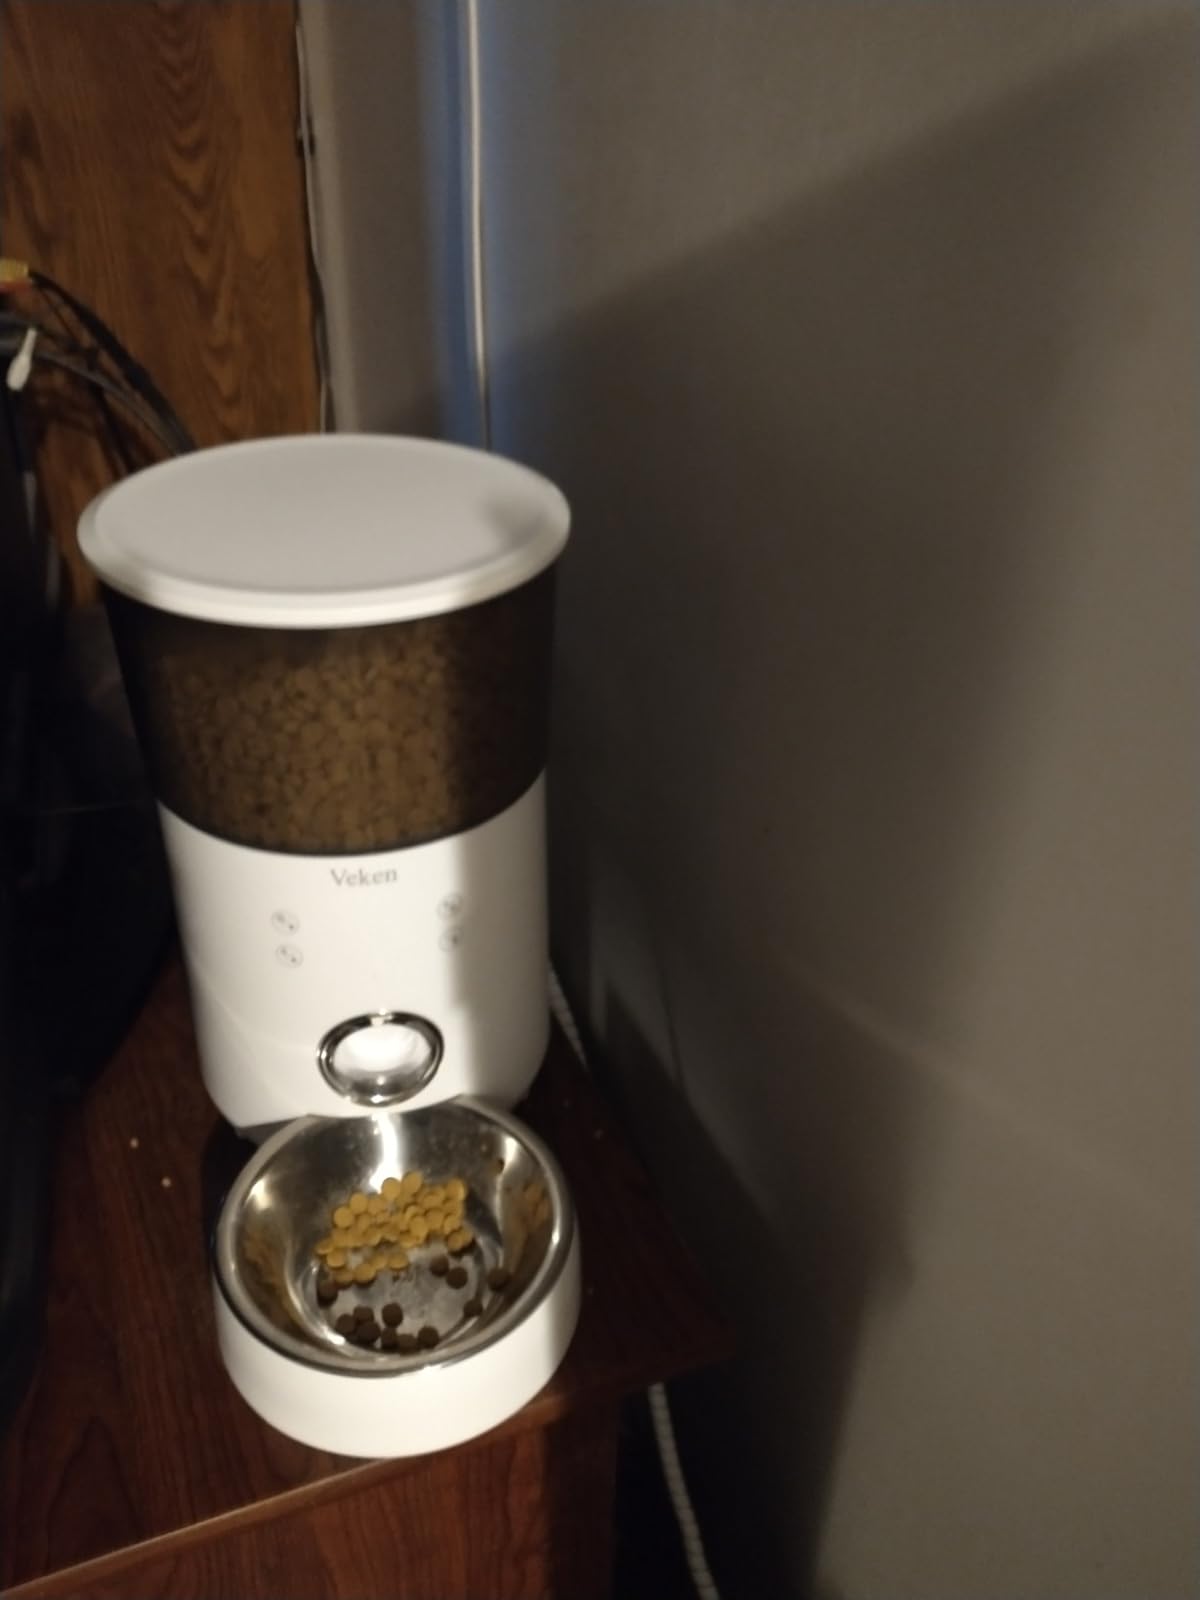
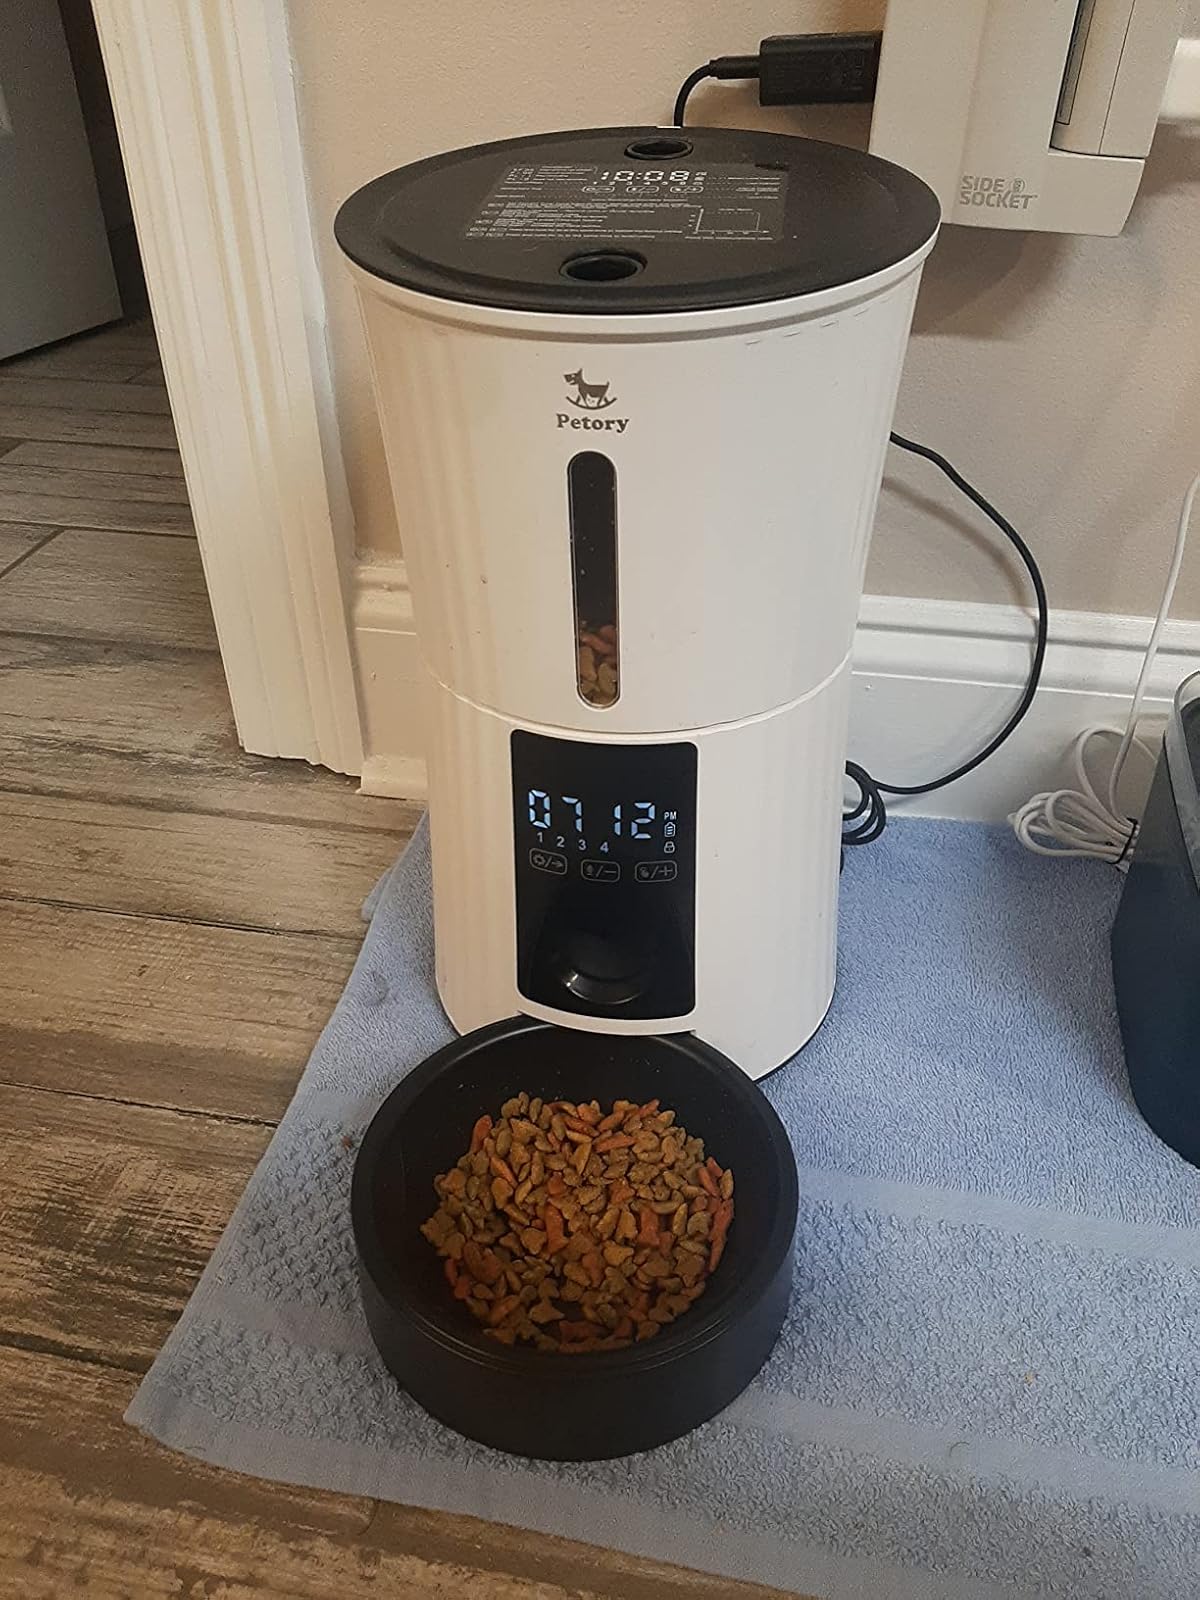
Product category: items_feeder
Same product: no